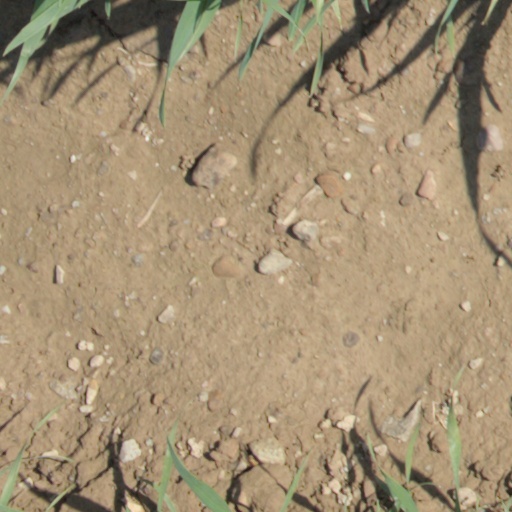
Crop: wheat